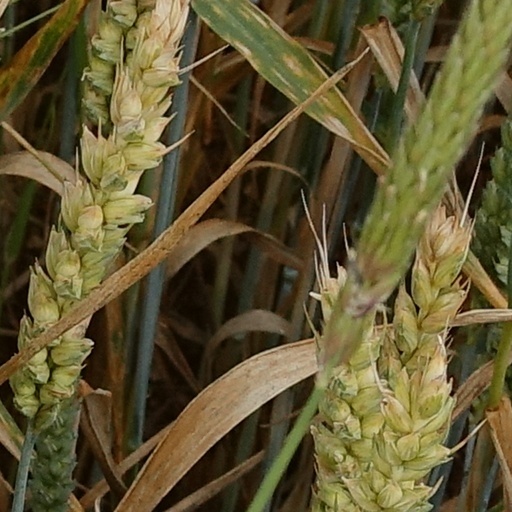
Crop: wheat